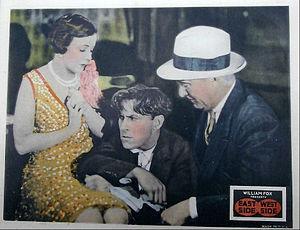
Theodor Joseph Pahle, né le 23 août 1899 à New York, ville où il est mort le 9 janvier 1979, est un directeur de la photographie et réalisateur américain, connu comme Theodore J. Pahle.